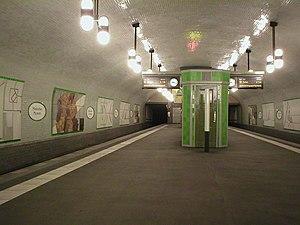
La liste des stations du métro de Berlin est une liste alphabétique complète des 173 stations du métro de Berlin. Des 96 quartiers de Berlin, 35 disposent d'au moins une station de métro. La plupart des stations se situent à Mitte, Kreuzberg et Charlottenbourg. L'importance du réseau métropolitain berlinois est indissociable des 166 stations de S-Bahn qui réseautent toute la ville pour un total de 339 stations.